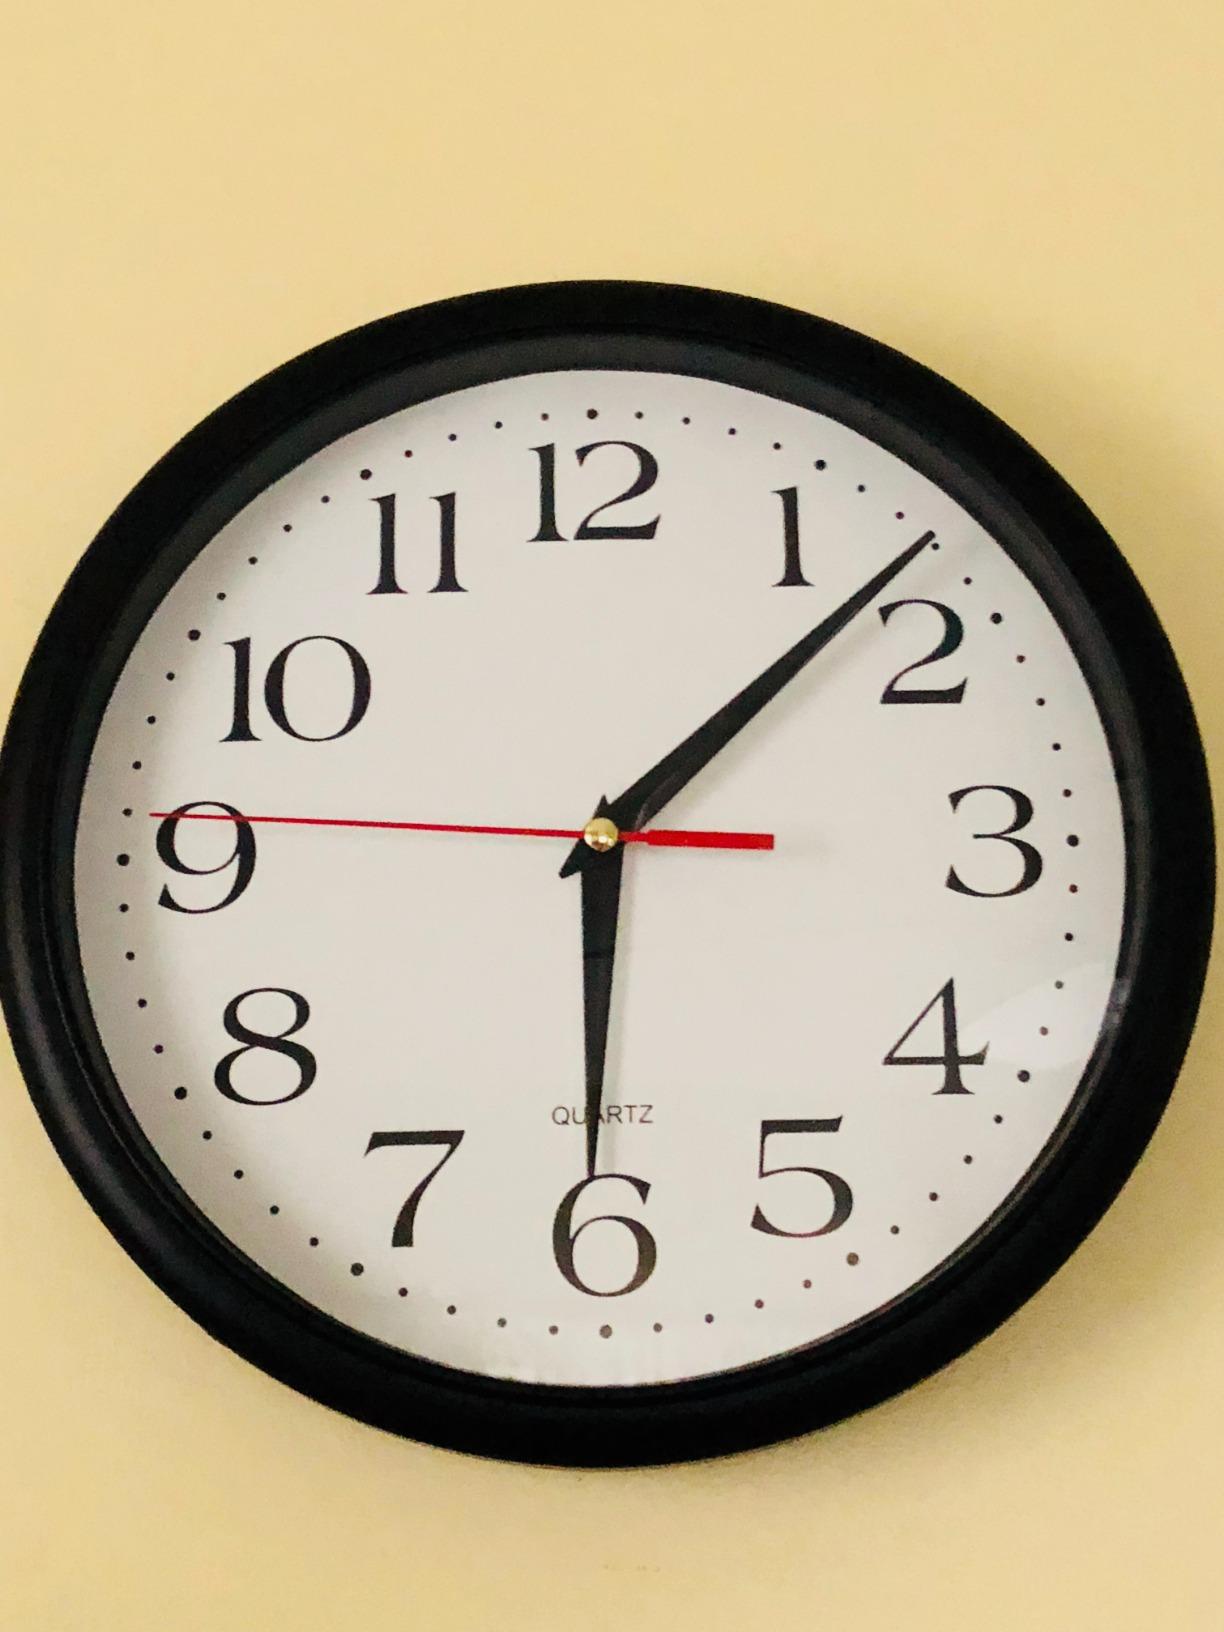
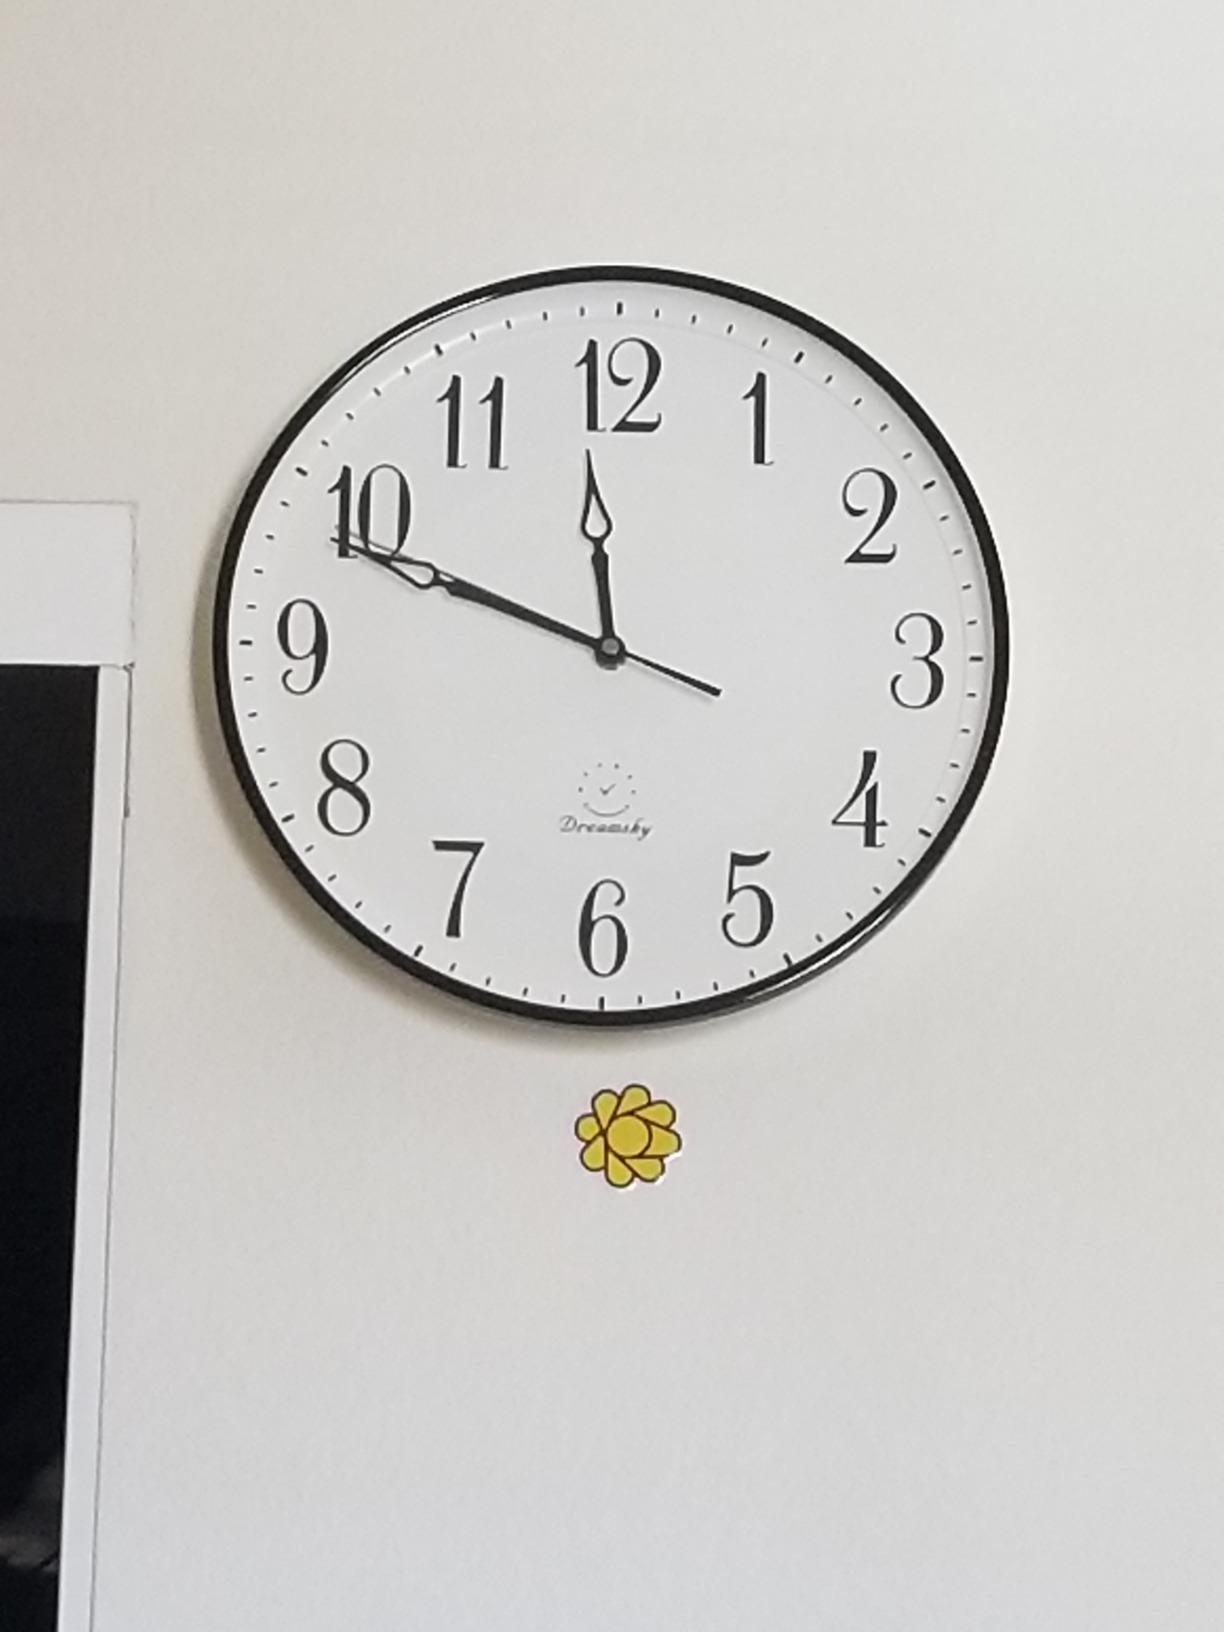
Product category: clock
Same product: no